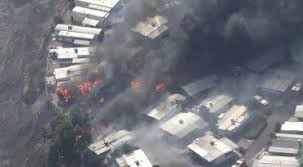
Label: urban_fire